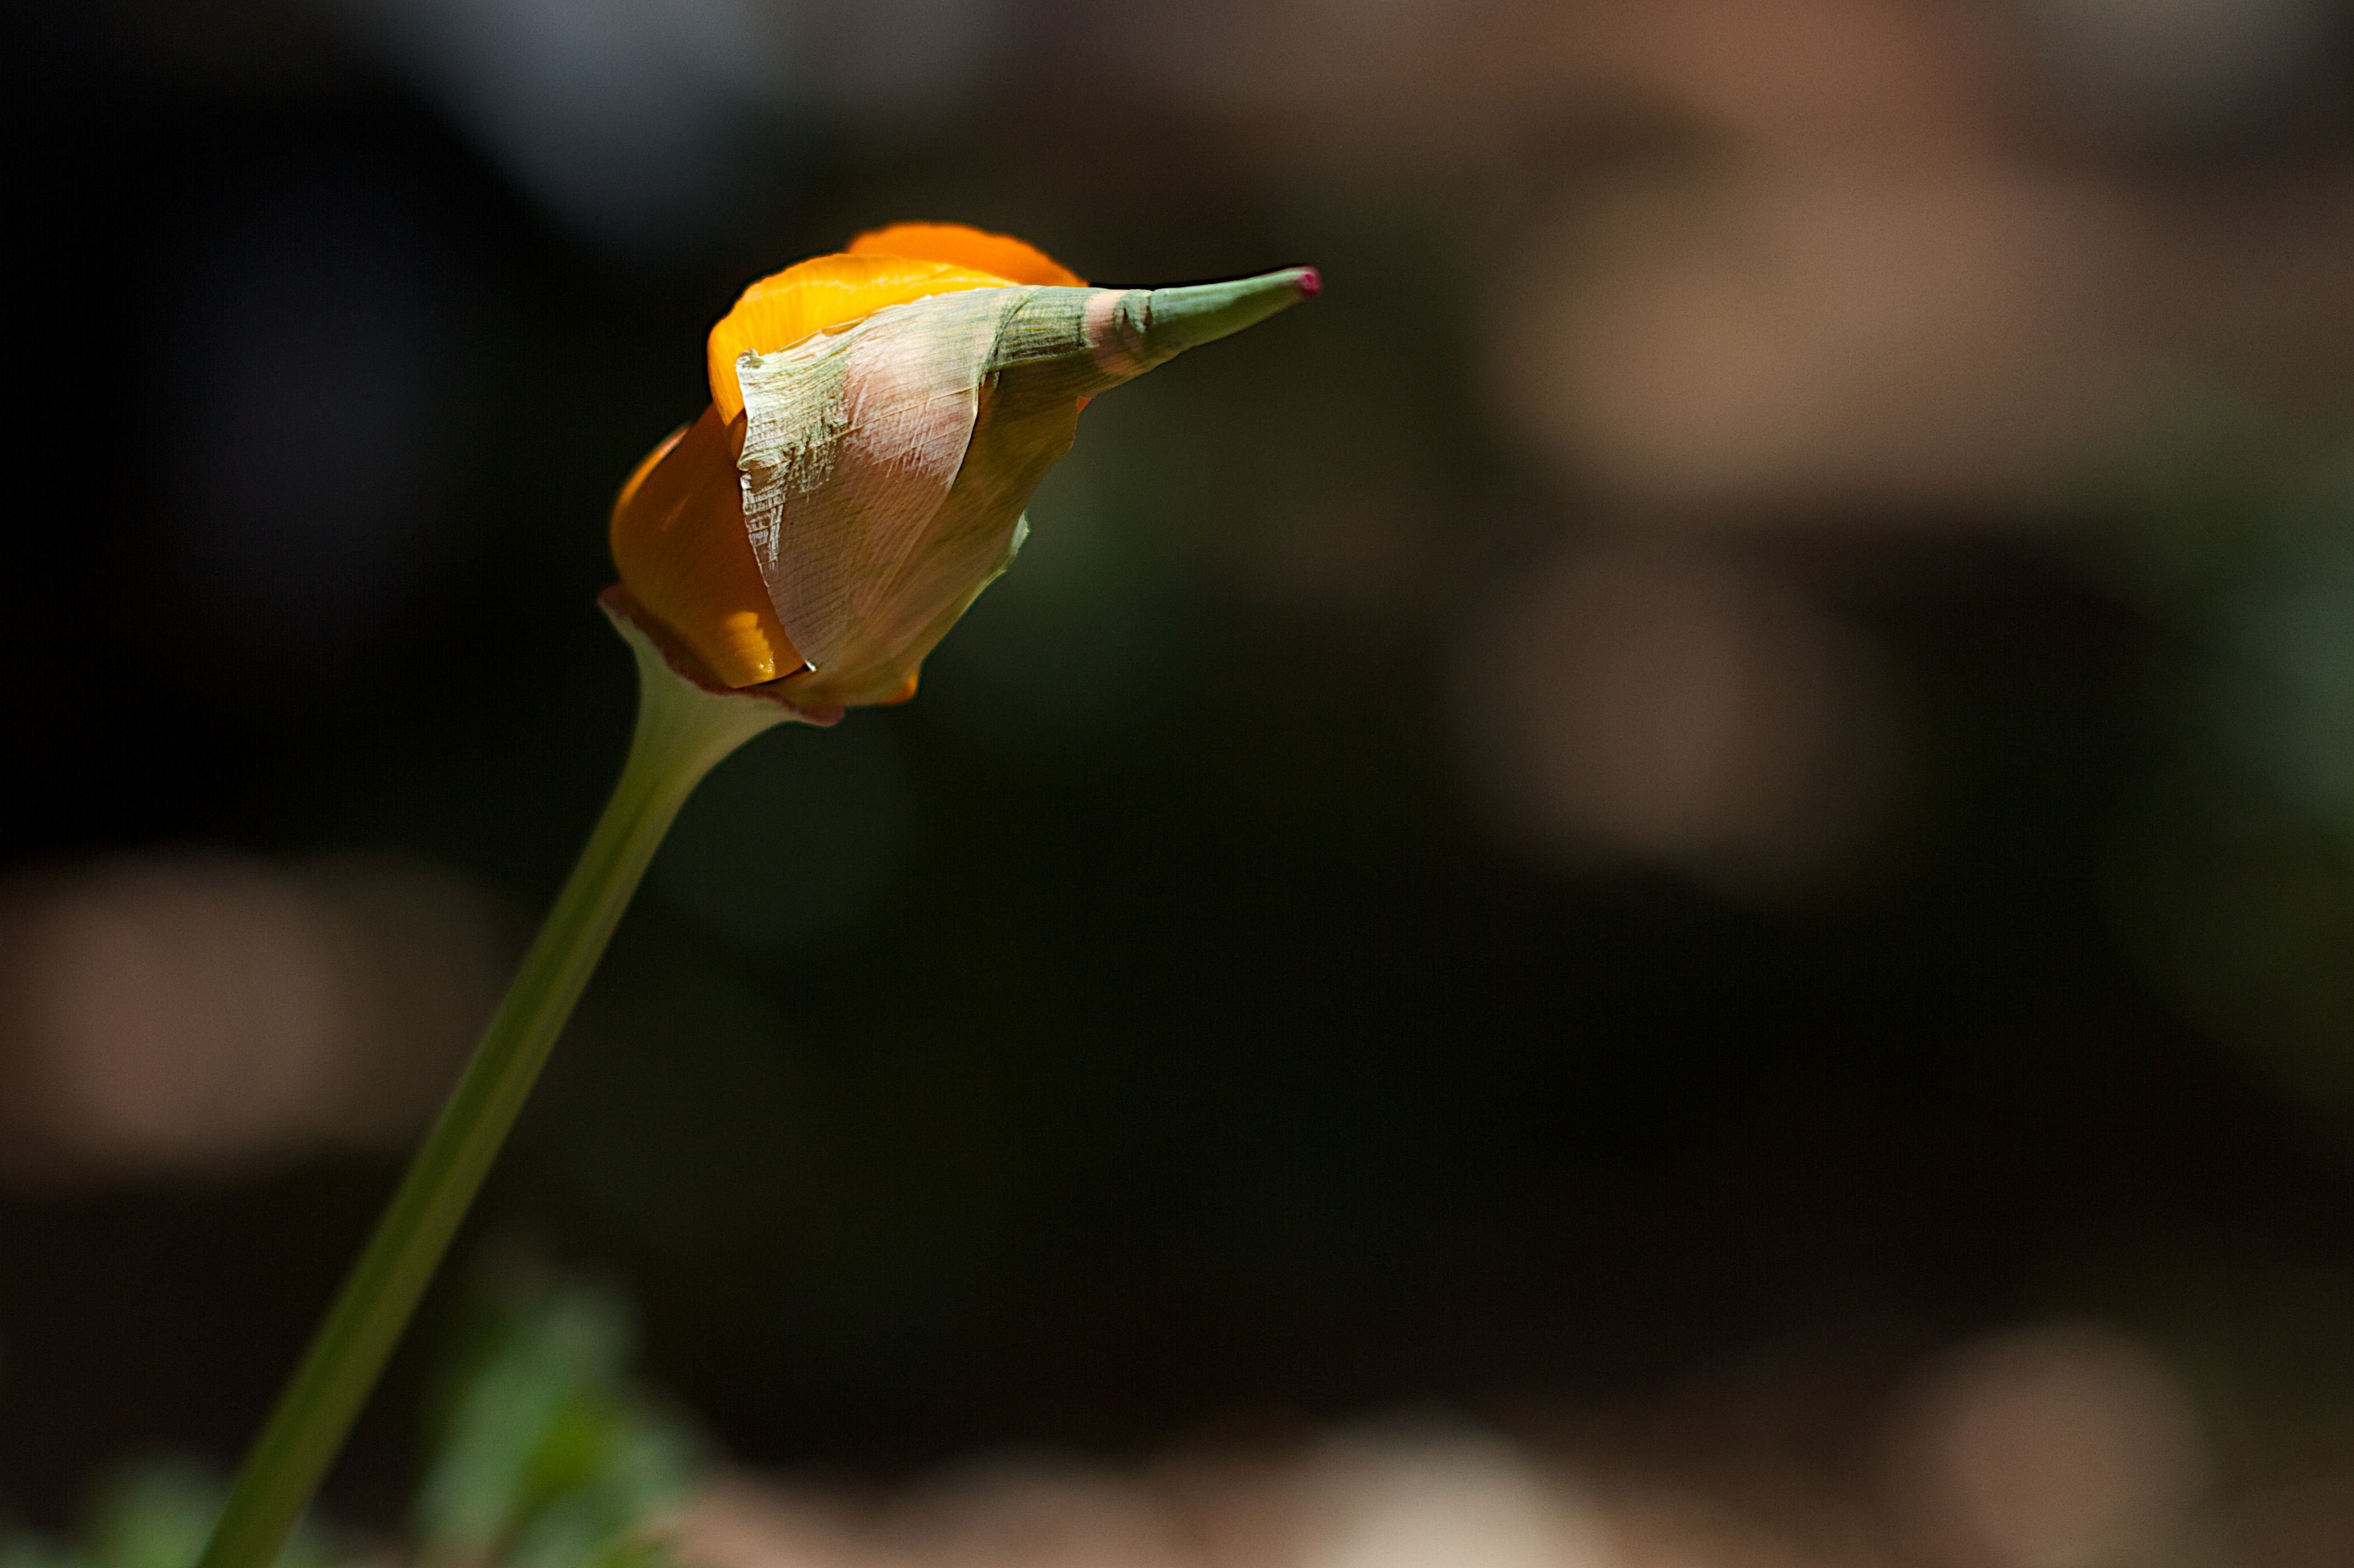
nature, plant, leaf, flower, petal, green, yellow, flora, fauna, close up, bud, macro photography, flowering plant, plant stem, land plant